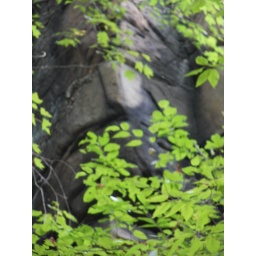
grumpy man face in rock